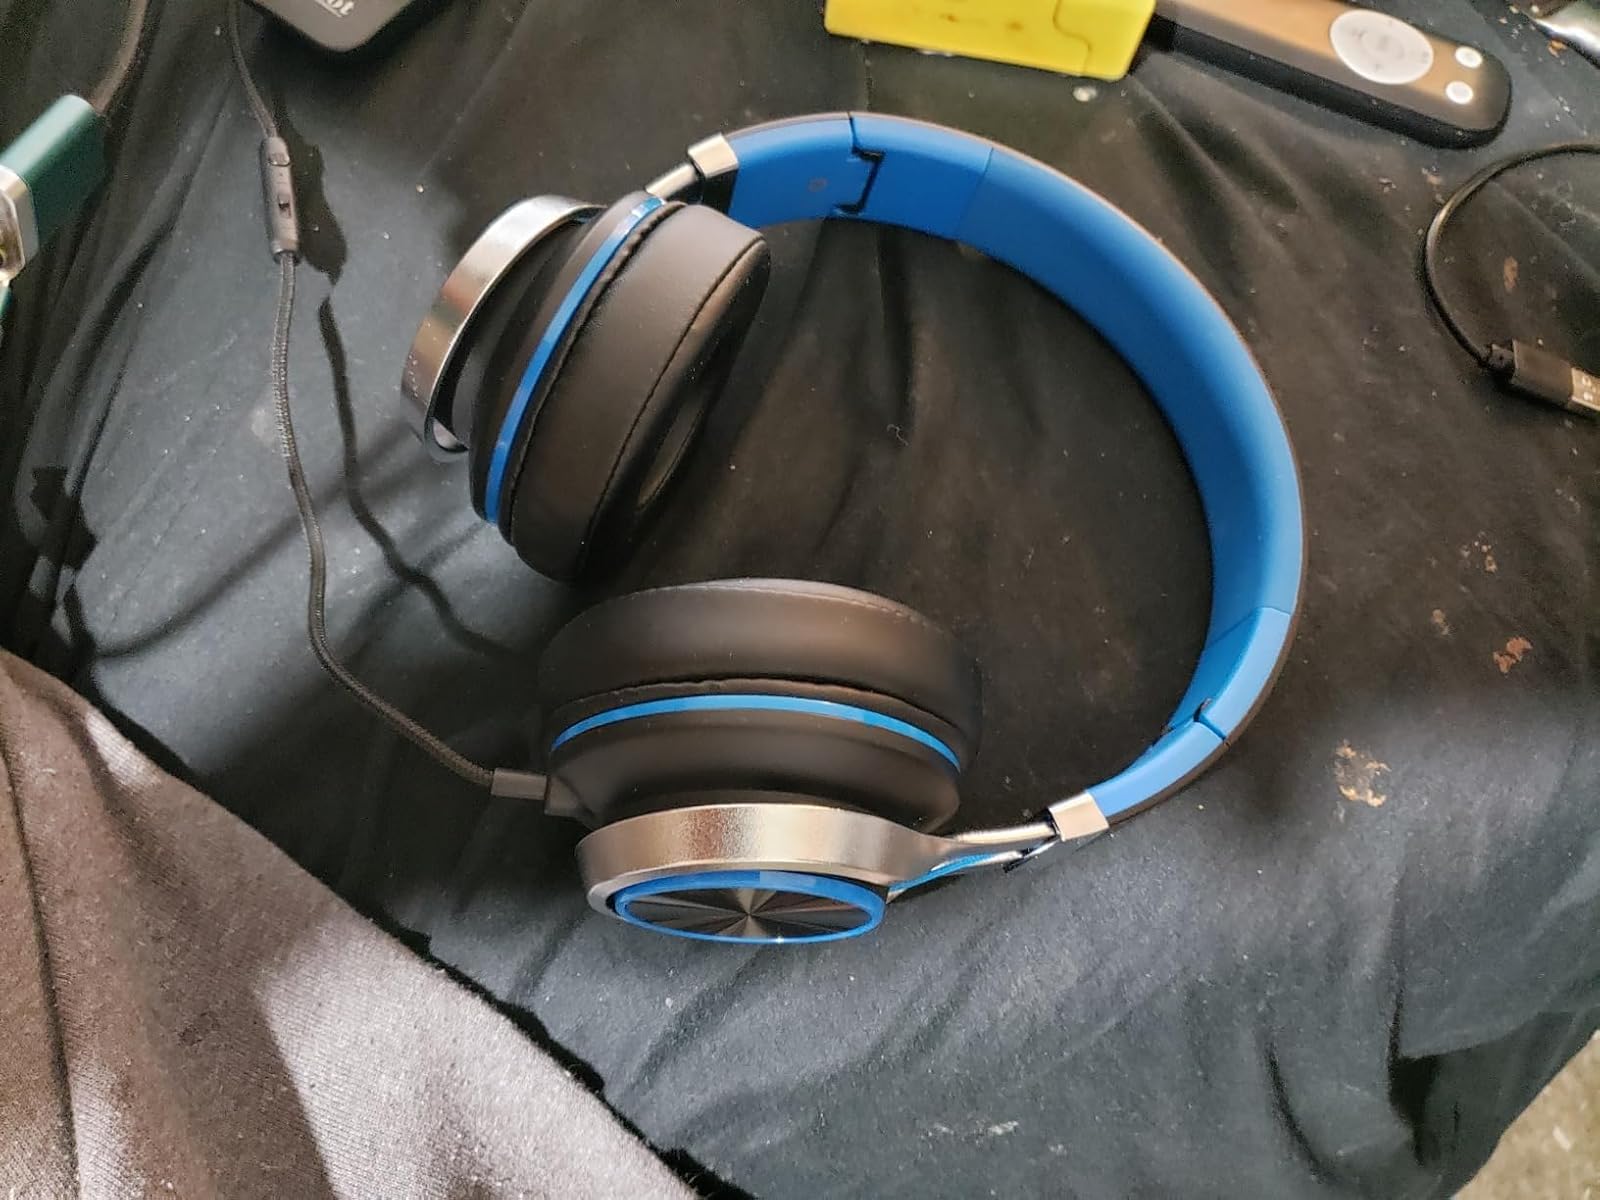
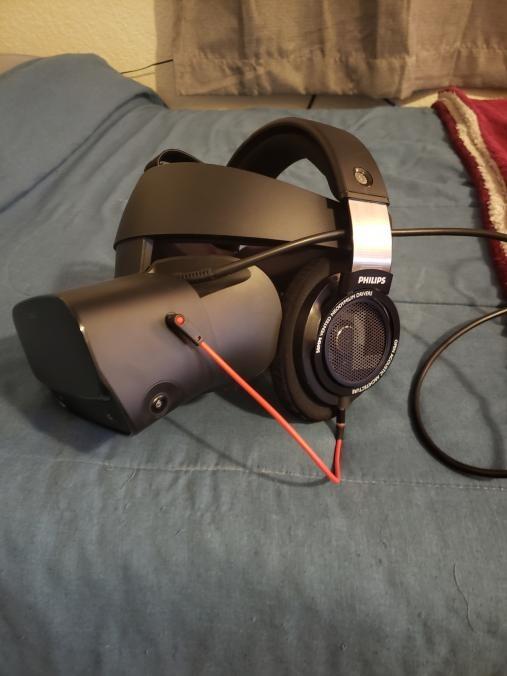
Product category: headphones
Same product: no